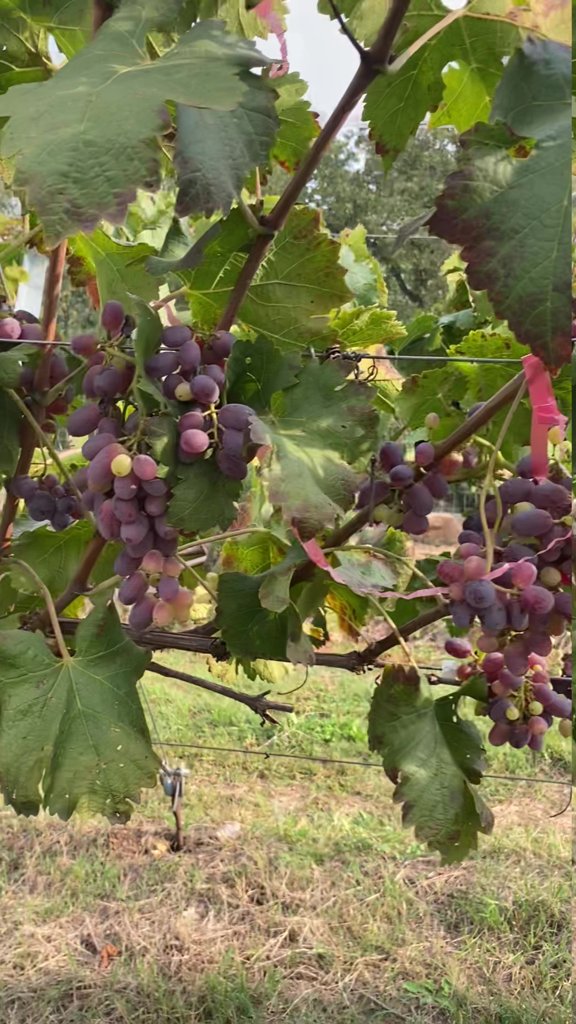
Berries visible: 114
Grape clusters: 6